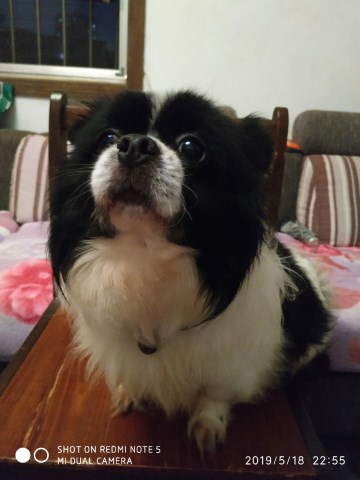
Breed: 806-n000129-papillon